2017 Federated Auto Parts 400

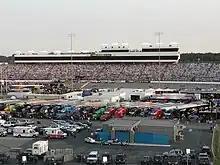
Richmond Raceway, the track where the race will be held.

Richmond Raceway (RR), formerly known as Richmond International Raceway (RIR), is a 3/4-mile (1.2 km), "D"-shaped, asphalt race track located just outside Richmond, Virginia in Henrico County. It hosts the Monster Energy NASCAR Cup Series and NASCAR Xfinity Series. Known as "America's premier short track", it formerly hosted a NASCAR Camping World Truck Series race, an IndyCar Series race and two USAC sprint car races.